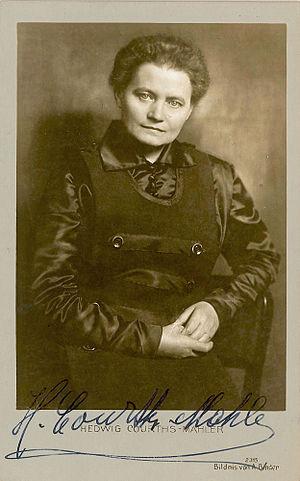
Hedwig Courths-Mahler est une romancière et scénariste allemande. Elle a principalement écrit des romans d'amour.